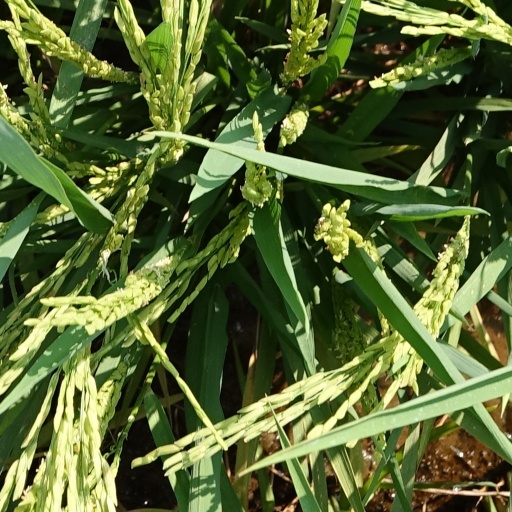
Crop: rice